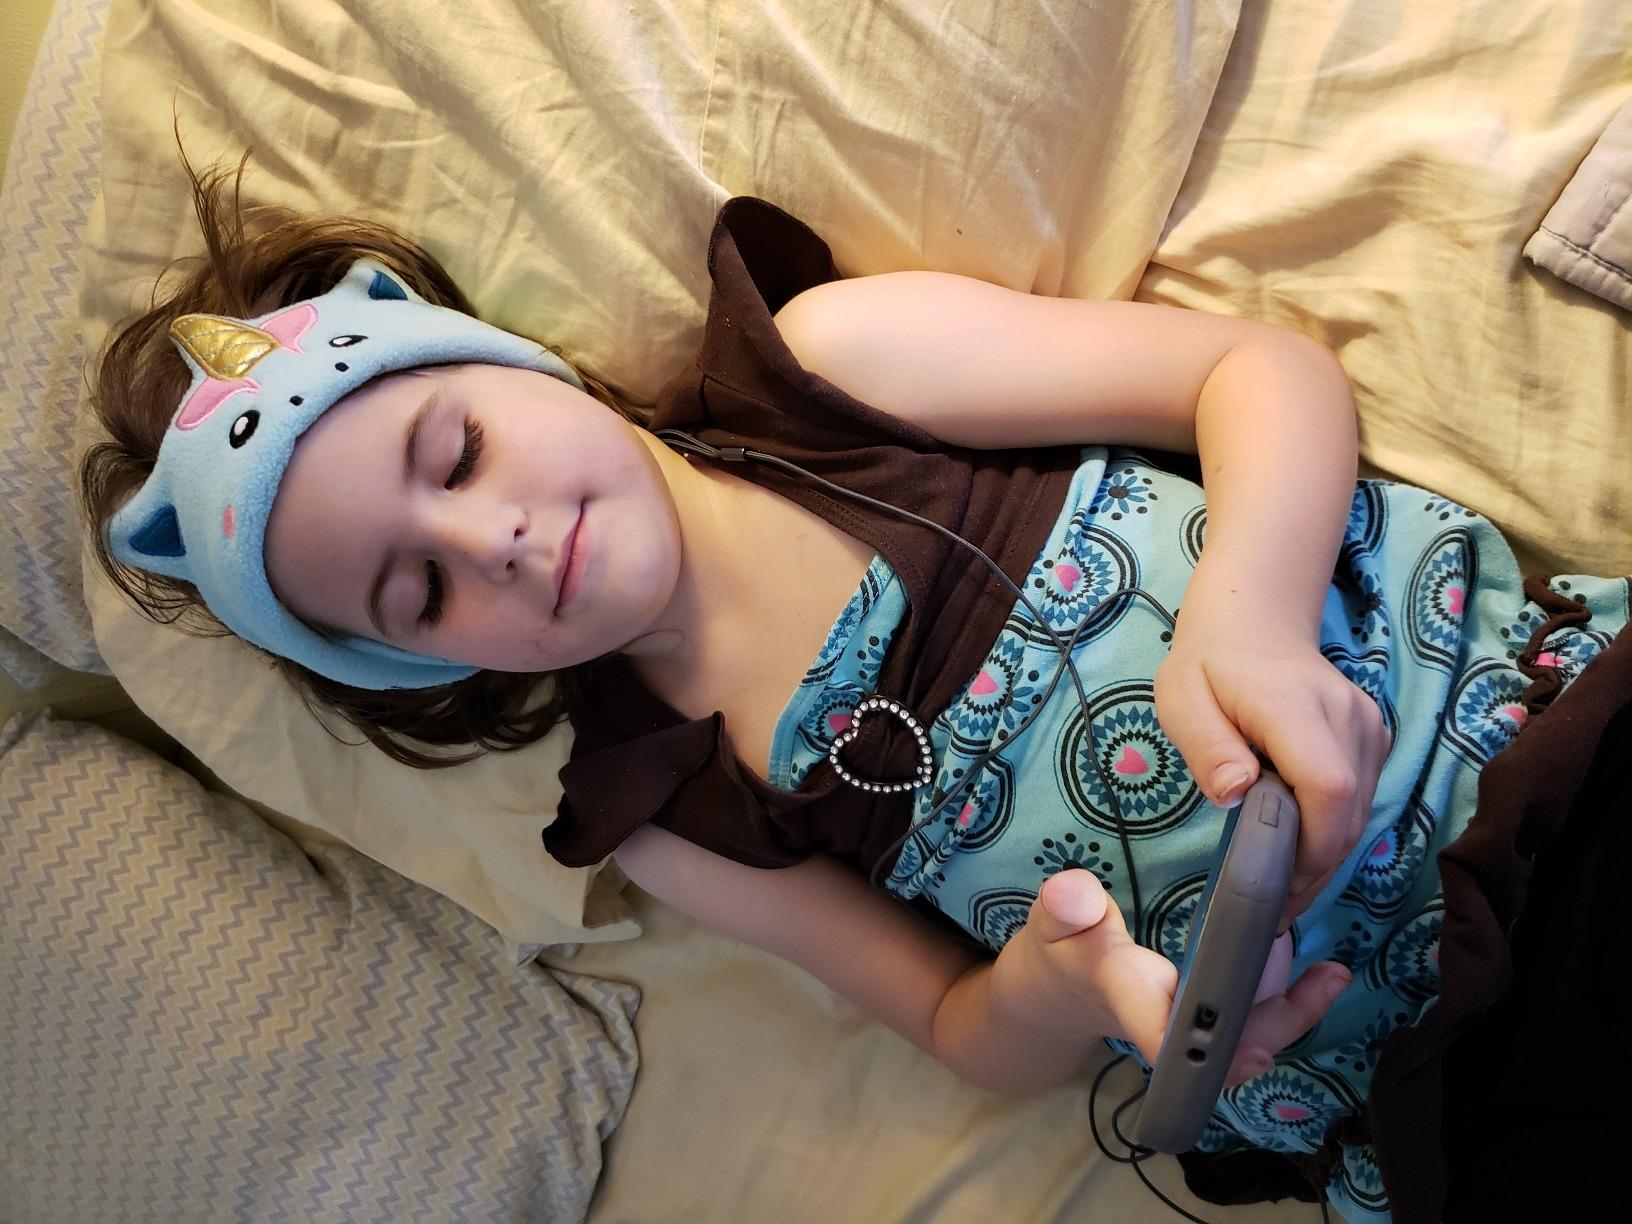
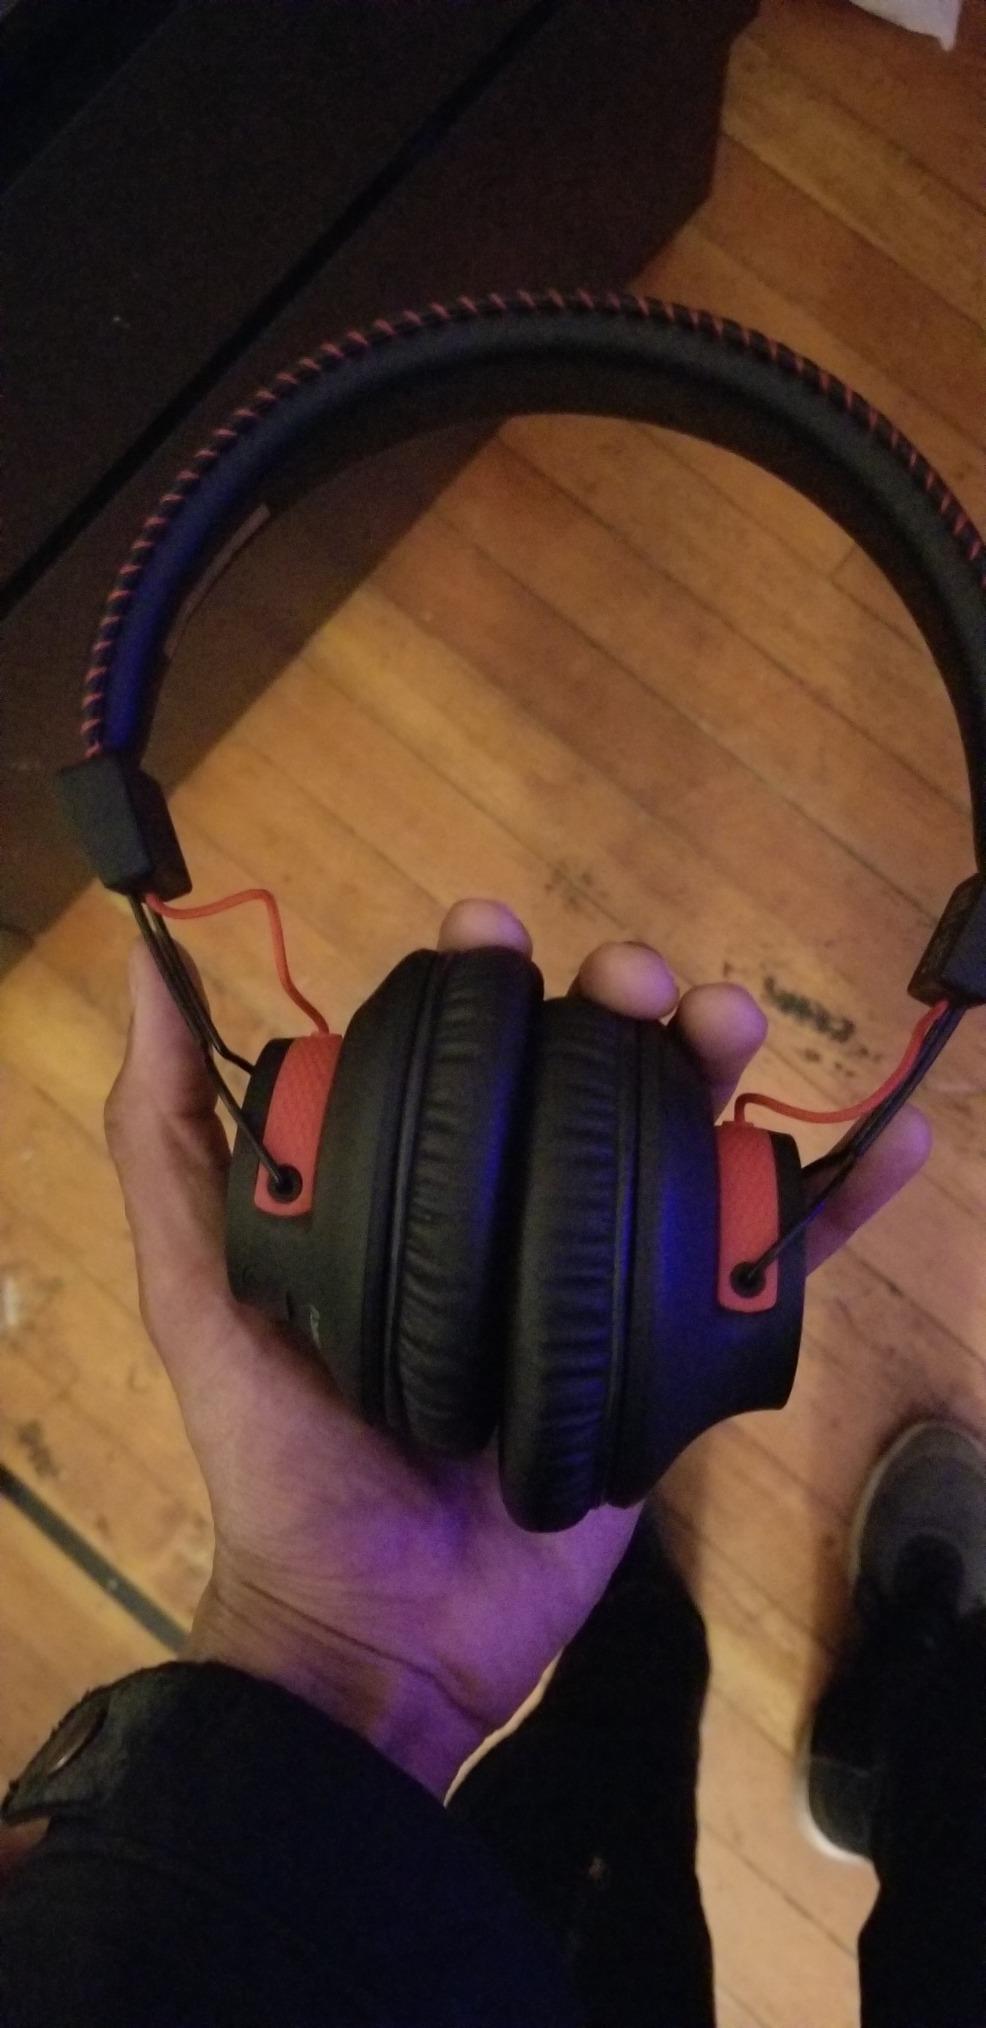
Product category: headphones
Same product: no